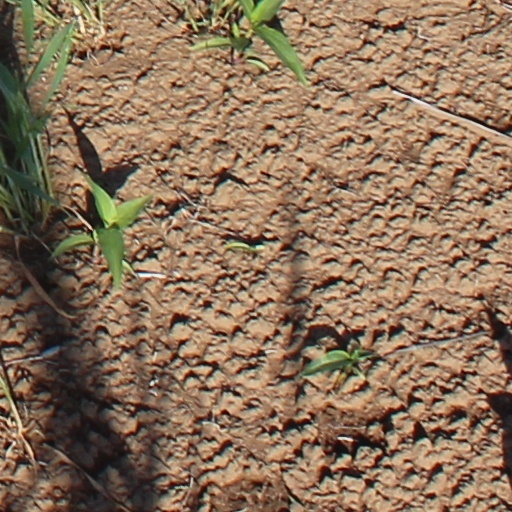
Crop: wheat